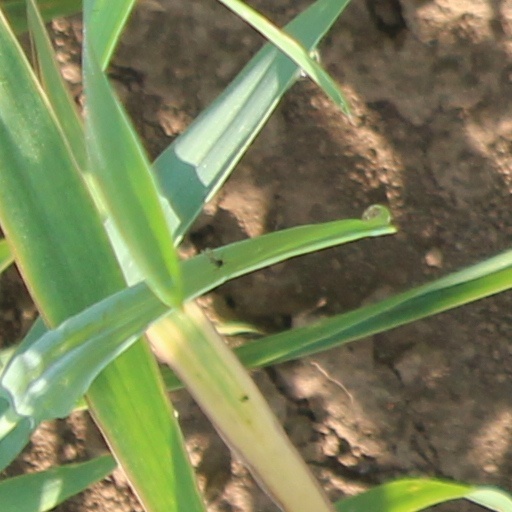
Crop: wheat